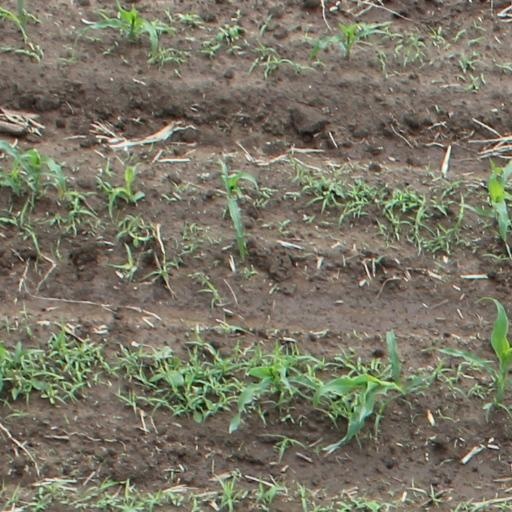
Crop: maize; corn